Johan van Reede van Renswouden

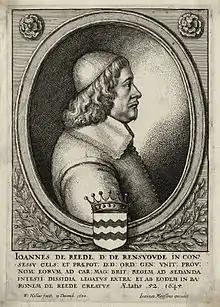
Johan van Reede van Renswouden, 1650 engraving by Wenceslas Hollar

Johan van Reede van Renswoude, known in Britain as John de Reede, 1st Baron Reede (1593, Utrecht – 7 February 1682, The Hague) was a Dutch diplomat and politician.